History of Mexico–United States relations

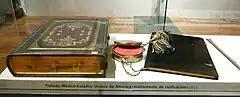
Instruments of ratification for an 1832 treaty between the US and the United Mexican States

The aspect of Spanish-American relations that would bear most prominently on later relations between the U.S. and Mexico was the ownership of Texas. In the early 19th century the United States claimed that Texas was part of the territory of Louisiana, and therefore had been rightfully acquired by the United States as part of the Louisiana Purchase from France in 1803. The Spanish, however, claimed it was not, as the western boundaries of Louisiana were not clearly defined. In 1819 the dispute was resolved with the signing of the Adams–Onís Treaty, in which the United States relinquished its claims to Texas and instead purchased Spanish Florida.